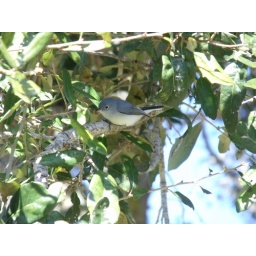
cute little bird in the shade